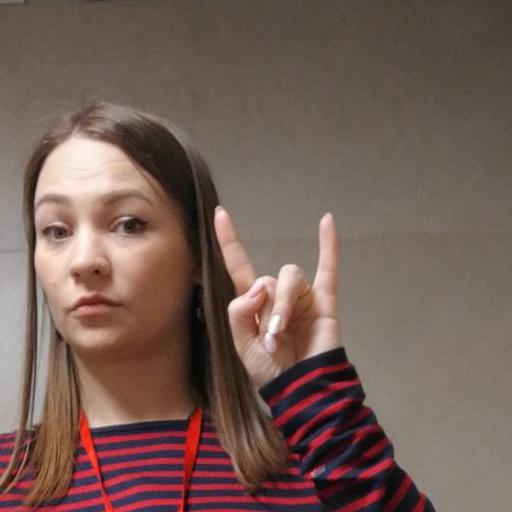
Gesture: rock